'Ajam of Kuwait

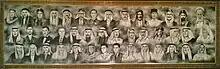
Marafi family were among the first Ajam merchant families to settle in Kuwait.

The Ajam of Kuwait, also known as Persian Kuwaitis, are Kuwaiti citizens of Iranian descent. The majority of Shia Kuwaiti citizens are of Iranian descent, although there are Ajam Kuwaitis who are Sunni.